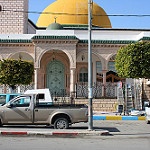
Label: non_damage_buildings_street